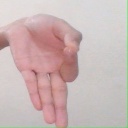
अक्षर: ज्ञ